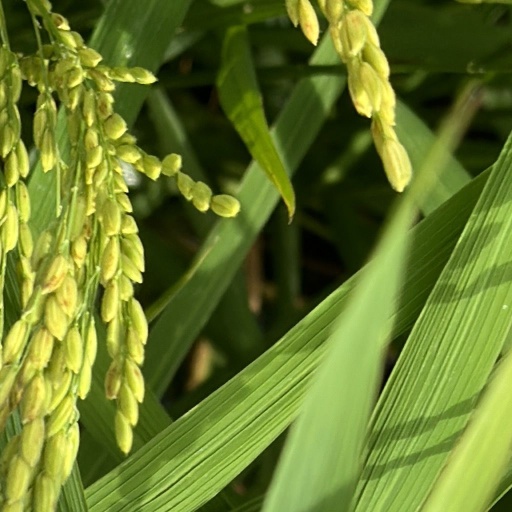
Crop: rice